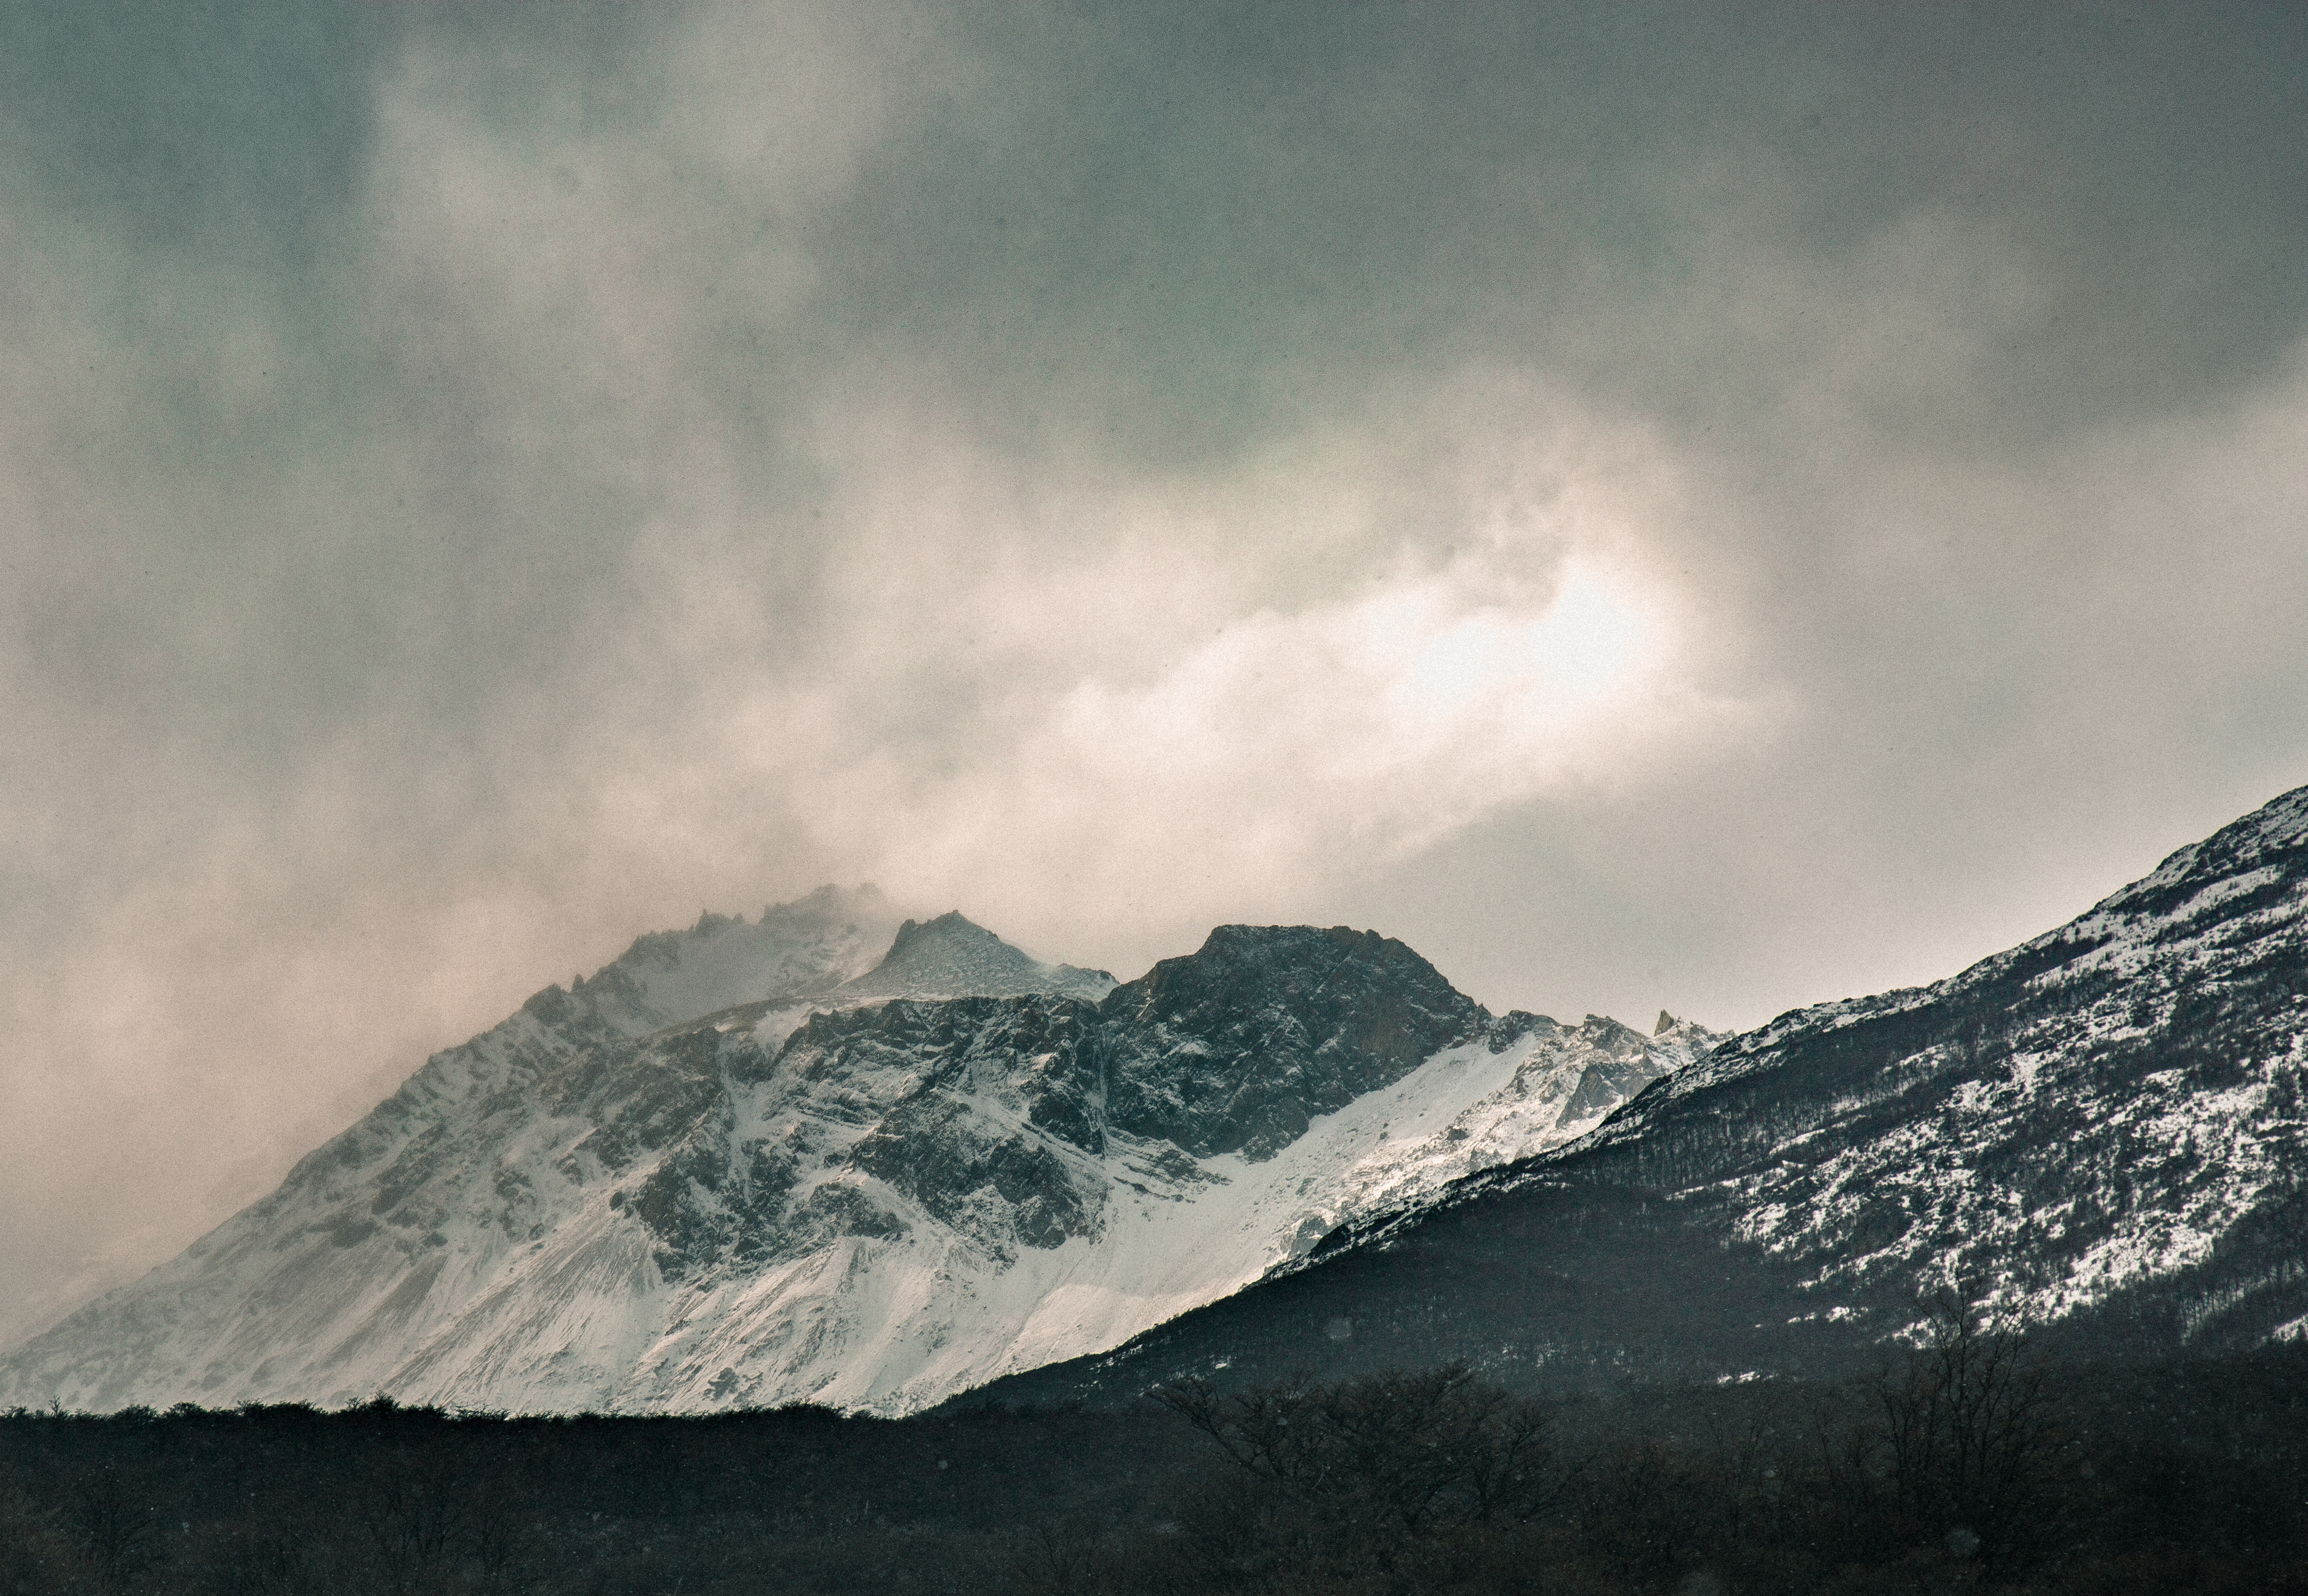
landscape, nature, mountain, snow, cloud, sky, mist, hill, mountain range, weather, summit, alps, landform, meteorological phenomenon, geographical feature, atmospheric phenomenon, mountainous landforms, geological phenomenon